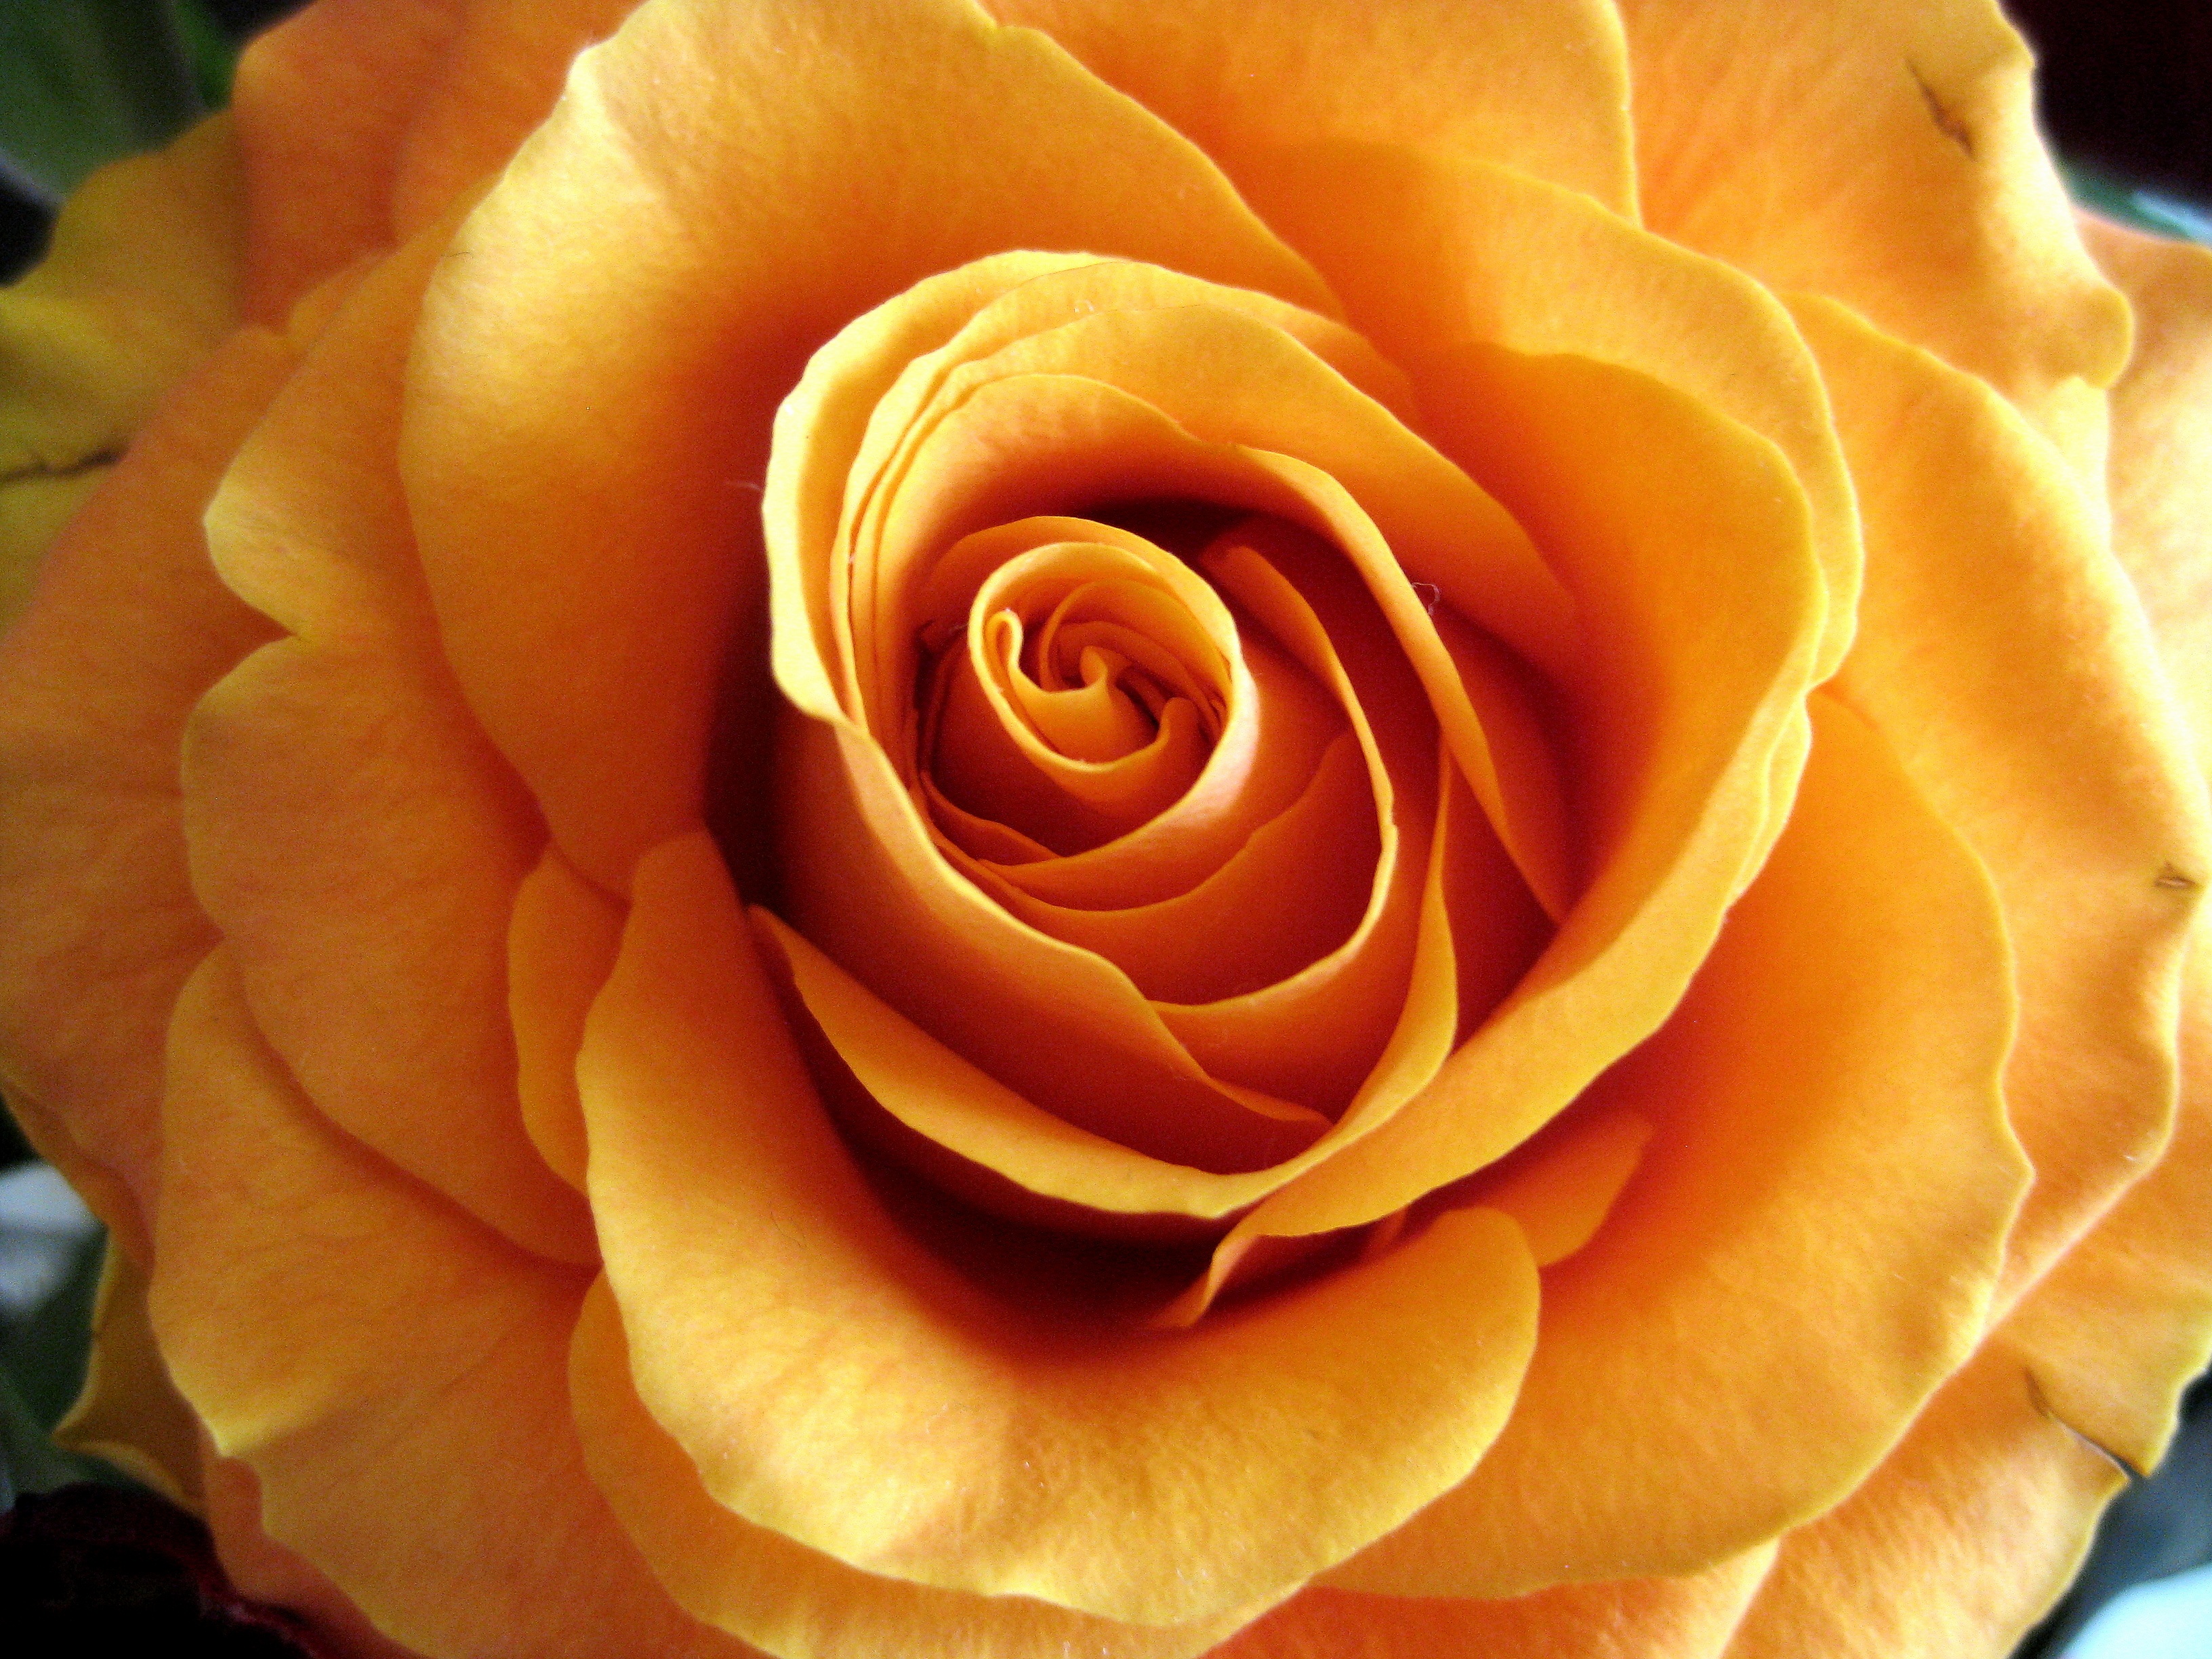
nature, plant, flower, petal, rose, yellow, floribunda, macro photography, flowering plant, garden roses, rose family, land plant, austrian briar